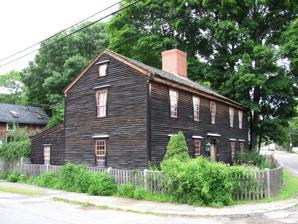
Building: Benjamin Grant House
Country: United States of America
Year built: 1735
Historic house in Massachusetts, United States United States historic place Benjamin Grant House U.S. National Register of Historic Places Benjamin Grant House Show map of Massachusetts Show map of the United States Location Ipswich, Massachusetts Coordinates 42°40′41″N 70°50′9″W / 42.67806°N 70.83583°W / 42.67806; -70.83583 Built 1735 Architectural style Colonial MPS Central Village, Ipswich, Massachusetts MRA NRHP reference No. 80000449 Added to NRHP September 17, 1980 The Benjamin Grant House is a historic house at 47 County Street in Ipswich, Massachusetts .  It is a well-preserved early Georgian house, built c. 1735 by Benjamin Grant.  He was killed in the French and Indian War , and the house subsequently came into the hands of the Ross family, who owned it well into the 20th century.  The house is a 2 + 1 ⁄ 2 -story colonial with a central chimney.  The front portion of the house consists of two rooms, one on either side of the chimney, behind which is a single-story leanto addition.  The interior of the house has remained well preserved, showing numerous Georgian details. The house was listed on the National Register of Historic Places in 1980, and is subject to a local preservation restriction. See also National Register of Historic Places listings in Ipswich, Massachusetts National Register of Historic Places listings in Essex County, Massachusetts References